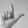
ASL letter: L